Karam Singh

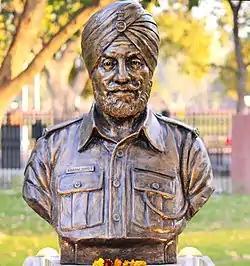
Singh's statue at "Param Yodha Sthal", National War Memorial, New Delhi

On 21 June 1950, Singh's award of the Param Vir Chakra was gazetted. The citation read: